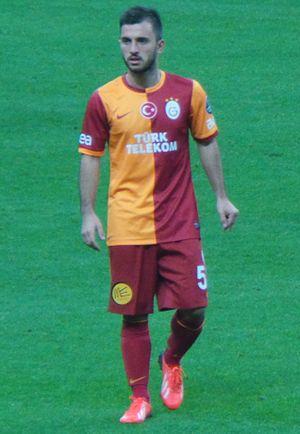
Emre Çolak né le 20 mai 1991 à Eminönü est un footballeur international turc d'origine croate, évoluant au poste de milieu gauche. Il évolue actuellement dans le club espagnol du Deportivo la Corogne.